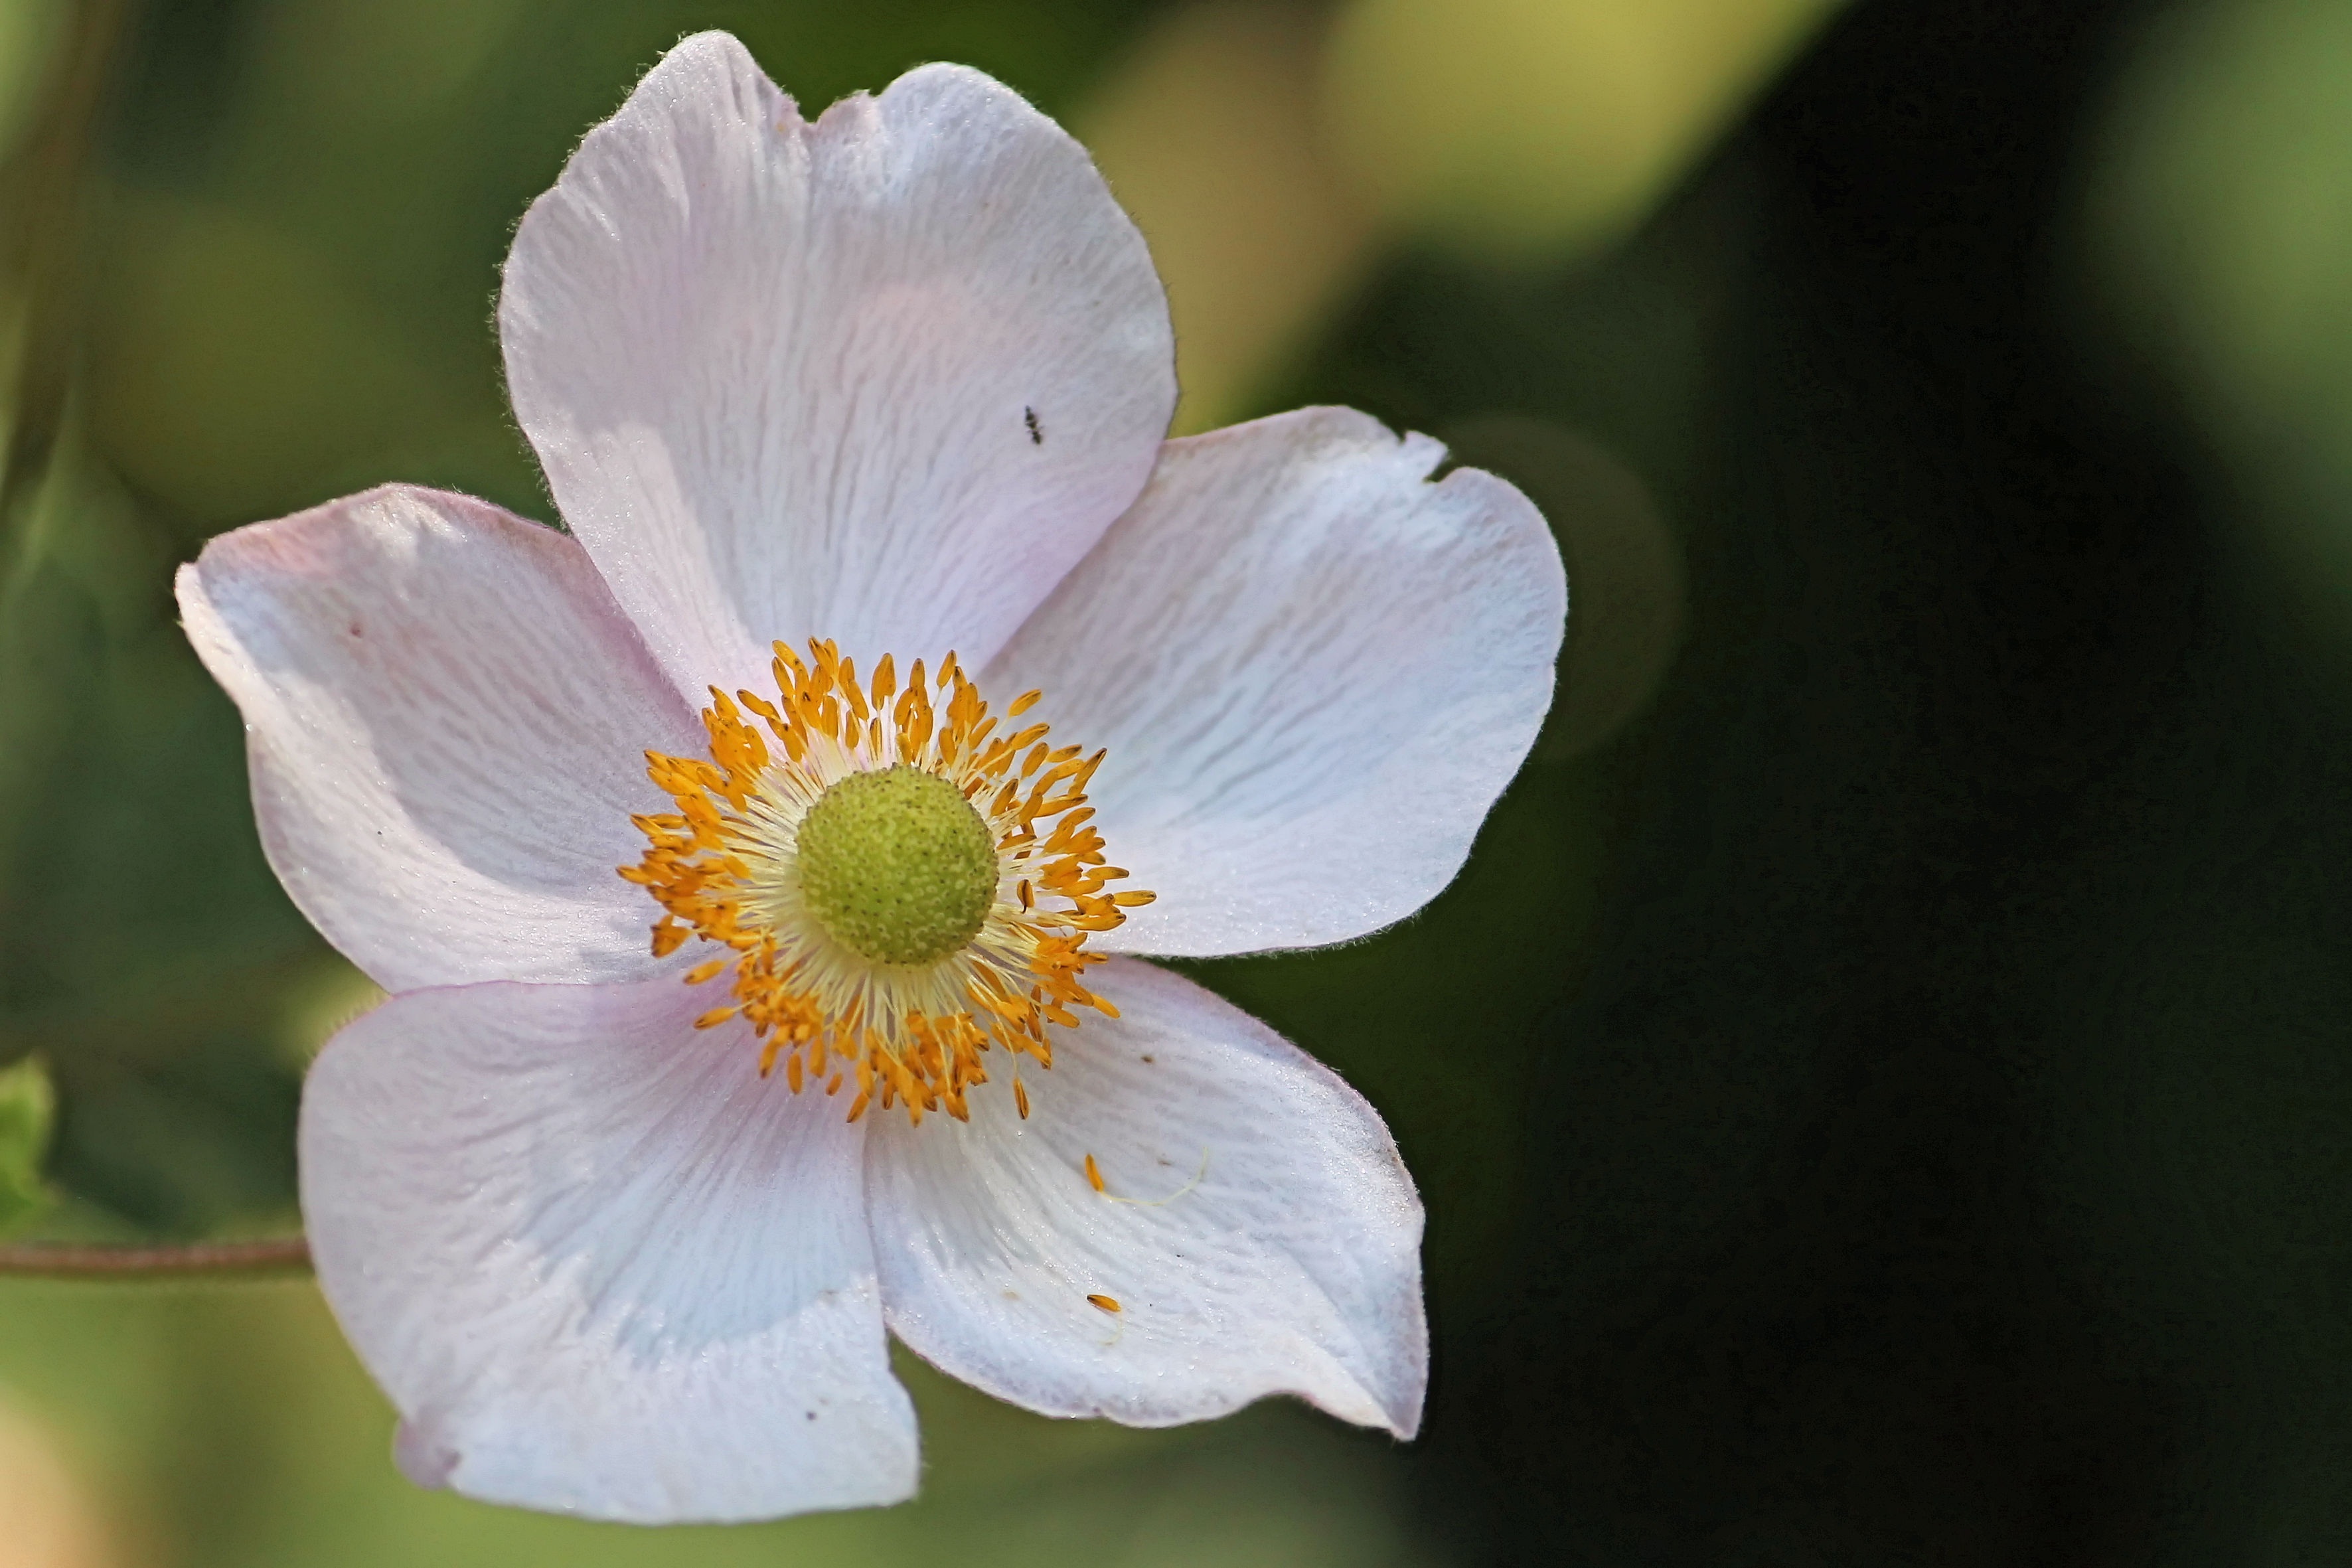
nature, blossom, plant, photography, flower, petal, bloom, botany, flora, wildflower, close up, anemone, macro photography, garden plant, flowering plant, fall anemone, hahnenfu gew chs, land plant, calochortus